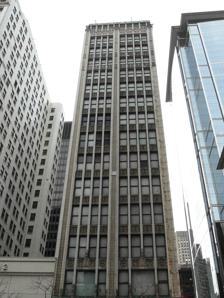
Building: Century Building (Chicago)
Country: United States of America
Year built: 1915
Skyscraper in Chicago Not to be confused with Century Tower (Chicago) . United States historic place Century Building U.S. Historic district Contributing property Part of Loop Retail Historic District ( ID98001351 ) Building details General information Architectural style Chicago School Location 202 S. State Street , Chicago , Illinois Coordinates 41°52′45.6″N 87°37′40.8″W / 41.879333°N 87.628000°W / 41.879333; -87.628000 Completed 1915 Height 185.45 feet (56.53 m) Technical details Floor count 16 Design and construction Architect(s) Holabird & Roche Engineer Henry J. Burt The Century Building is a high rise office building in Chicago 's Loop . It was designed by Holabird & Roche , and was built in 1915. It is a contributing property to the Loop Retail Historic District . The building is representative of the transition of Chicago high rise design from the Chicago School to Art Deco , and its north and east facades feature Neo-Manueline ornamentation. It is owned by the United States Federal Government and administered by the General Services Administration . It currently sits vacant. In 2022, the building was proposed to be demolished, with $52 million earmarked for tearing down both the Century Building and the neighboring Consumers Building . History Originally known as the Buck & Rayner Building or the Twentieth Century Building, the building was completed in 1915. Buck & Rayner was a Chicago chain of drug stores, and commissioned the construction of the building. It occupied the corner store and basement. In 1917, Lake and State Savings Bank signed a twenty-year lease for the building's second floor. The bank's name was changed to the Century Trust and Savings Bank, and the building's name was changed to the Century Building. Home Federal Savings and Loan purchased the Century Building in 1950, and moved its headquarters into the building on June 30, 1952. Home Federal occupied the first five floors, as well as the two floors below street level. The building's name was officially changed to the Home Federal Building. In 1958, Home Federal Savings and Loan purchased the Republic Building across State Street. The Republic Building was demolished and a new 16 story building was constructed. Home Federal Savings and Loan moved its headquarters to the new building on December 17, 1962. The building has also served as home to the headquarters of the Gideons International , Local 66 of the Elevator Operators and Starters Union, the main offices of Sterling Cleaners and Dyers, the Audit Bureau of Circulations , a Liggett's drug store, Family Loan Corporation, May Jewelers, Romas Restaurant, the Illinois Migrant Council, the National Alliance of Black Feminists , and the local office of the Guardian Angels . Jesse Jackson 's Chicago headquarters were in the Century Building during his 1984 presidential campaign . In 2003, Marc Realty Co. purchased the building from Mitchell Macks for $1.25 million. In 2005, the General Services Administration used eminent domain to seize the Century Building, also acquiring other nearby buildings, citing the need for increased security around the Dirksen Federal Building . In 2011 and 2013, Preservation Chicago listed the Century Building and the nearby Consumers Building as one of Chicago's 7 most endangered buildings. In 2017, CA Ventures reached an agreement to purchase the Century Building, the Consumers Building, and the two smaller buildings in between, for $10.38 million. The Century Building and Consumers Building would have been converted to apartments, as part of a $141 million redevelopment project, while the historic Streamline Moderne storefront of 214 South State Street would have been restored and incorporated into a 25,000 square-foot structure built between the taller buildings for retail and commercial use. Under the terms of the agreement, the City of Chicago would purchase the buildings from the federal government and then immediately sell them to CA Ventures. However, the City of Chicago backed out of the agreement in December 2019, citing security concerns at the nearby Dirksen Federal Building. In 2022, Preservation Chicago listed the Century Building and the nearby Consumers Building as one of Chicago's 7 most endangered buildings, after a $52 million federal earmark to demolish the buildings was revealed. See also National Register of Historic Places listings in Chicago Portals : Architecture Chicago NRHP References